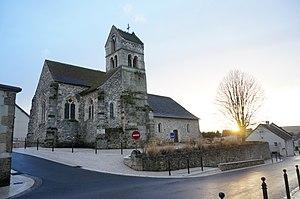
vue de l'Église Cuchery.
Cet article recense les monuments historiques de la Marne, en France.